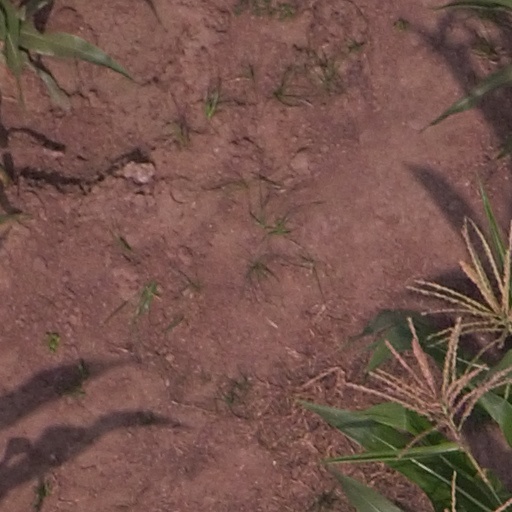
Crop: maize; corn